Alfred A. Arraj

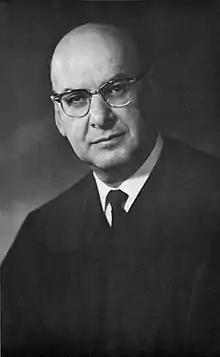

Alfred Albert Arraj (September 1, 1906 – October 23, 1992) was a United States district judge of the United States District Court for the District of Colorado.